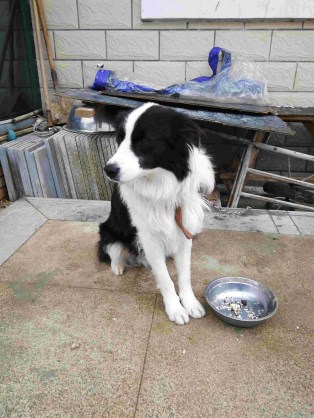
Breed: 2594-n000109-Border_collie